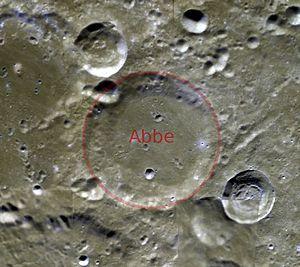
Abbe est un cratère d'impact sur la face cachée de la Lune. Le nom fut officiellement adopté par l'Union astronomique internationale en 1970, en référence à Ernst Abbe.